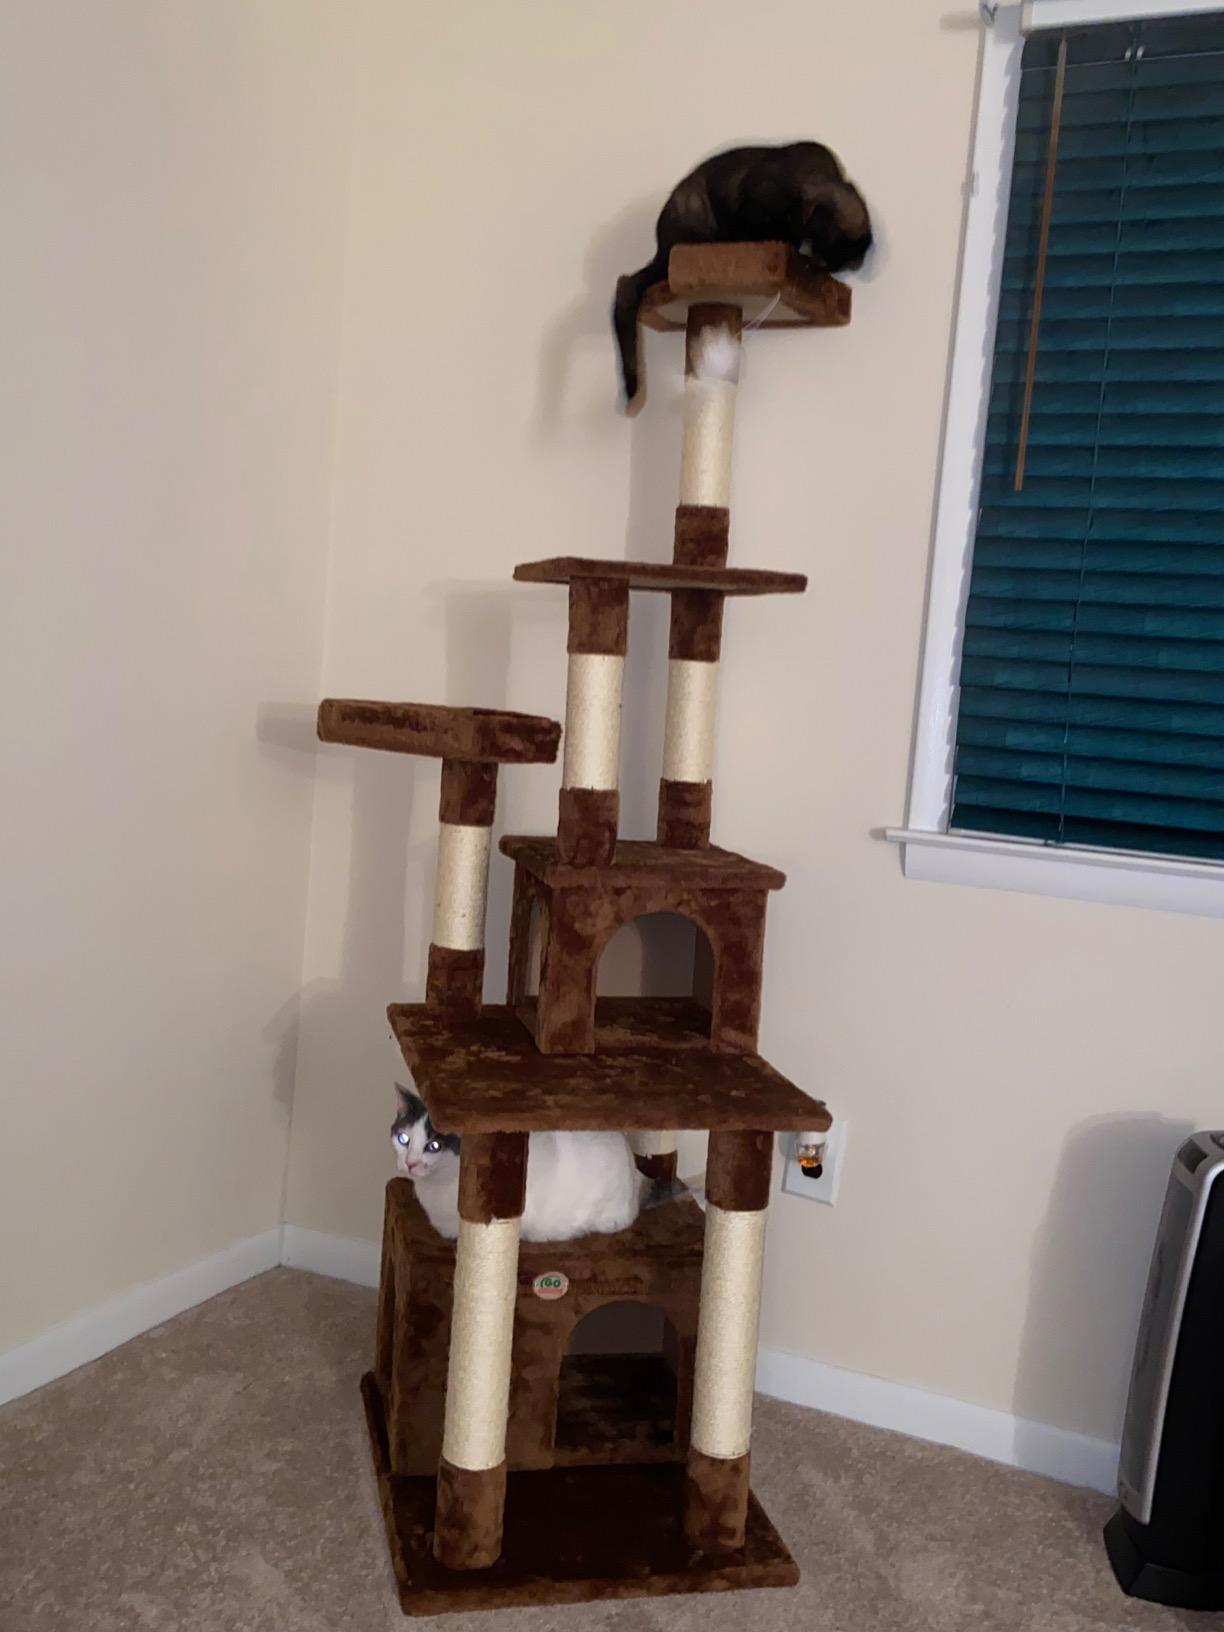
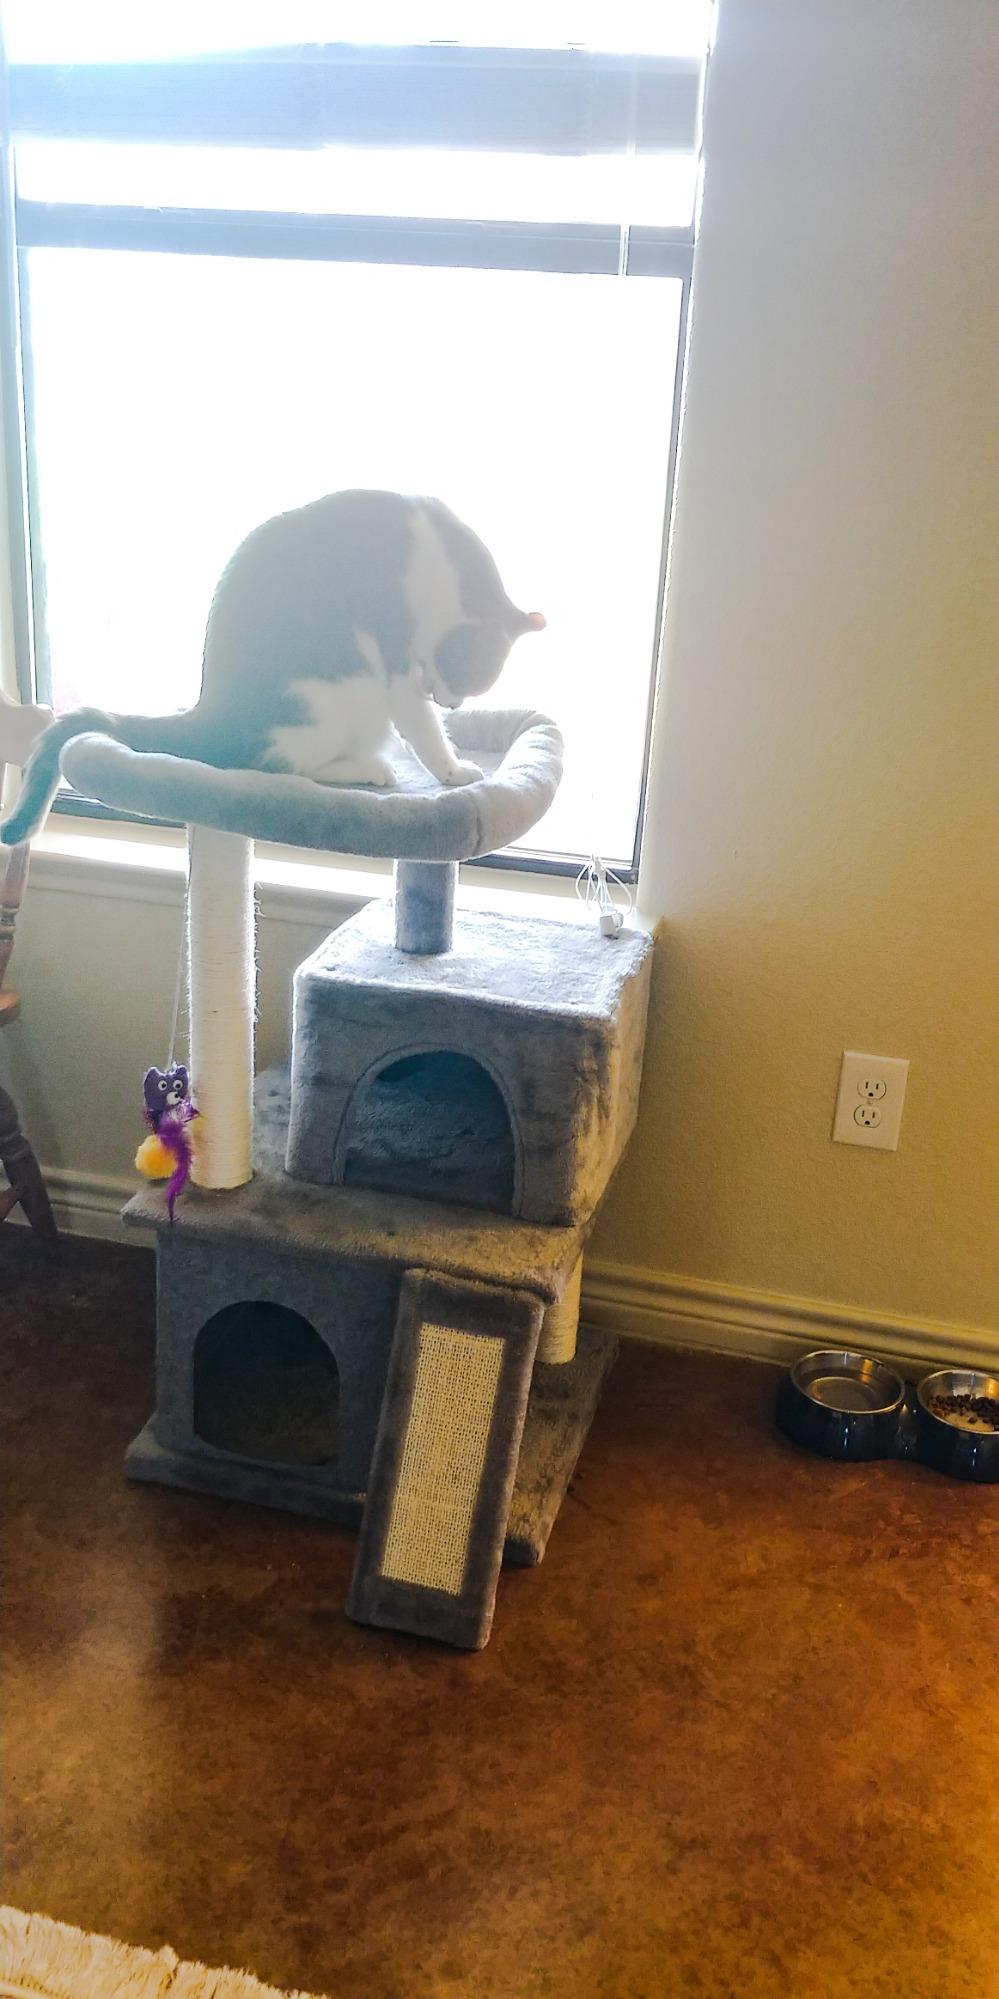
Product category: items_cat tree
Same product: no